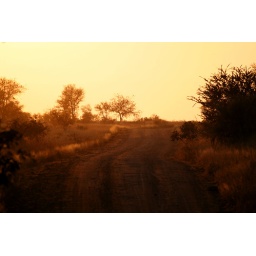
The S-100 road in Kruger, right before we saw the only lions we would see on this trip.